Demographics of Philadelphia

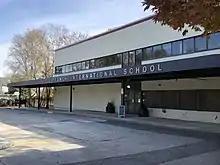
French International School of Philadelphia

There is a French community in Philadelphia. French International School of Philadelphia is in Bala Cynwyd.